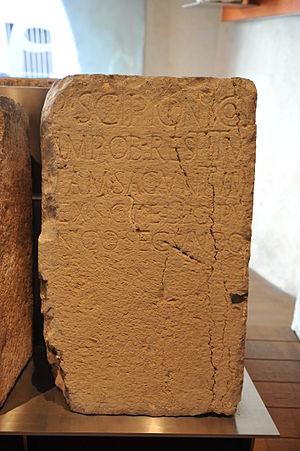
Scipion l'Africain est un général et un homme d'État romain, né v. 236-235 av. J.-C, et mort en 183 av. J.-C., à Linterne en Campanie. Il est connu pour ses campagnes militaires victorieuses contre les Carthaginois en Hispanie, puis la conquête du Nord de l'Afrique.